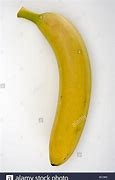
Label: banana